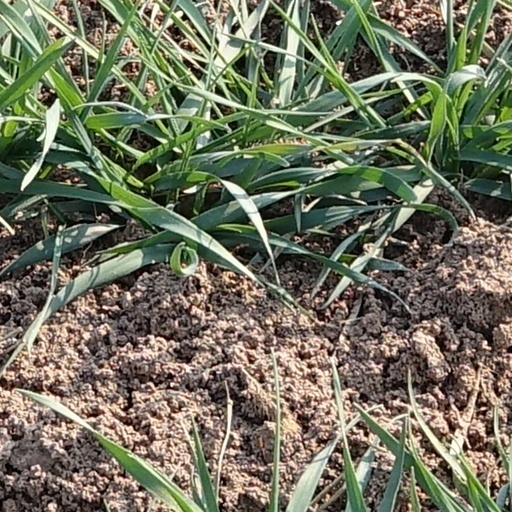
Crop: wheat